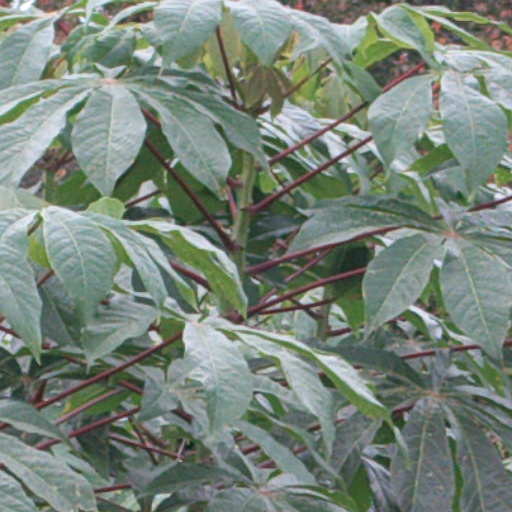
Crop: cassava